Maudlin Castle

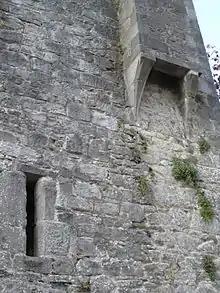
Garderobe and arrowslit

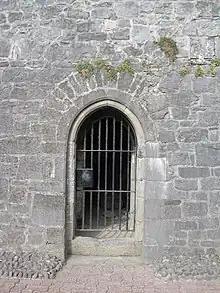
Arched doorway

The tower is and four storeys high, with a stair turret continuing up to the battlements. The base has a pronounced batter.